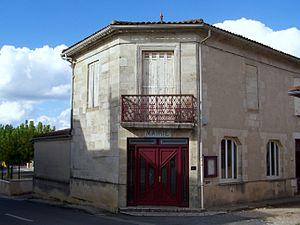
Mairie de Mourens (Gironde, France)
Mourens est une commune du Sud-Ouest de la France, située dans le département de la Gironde, en région Nouvelle-Aquitaine.